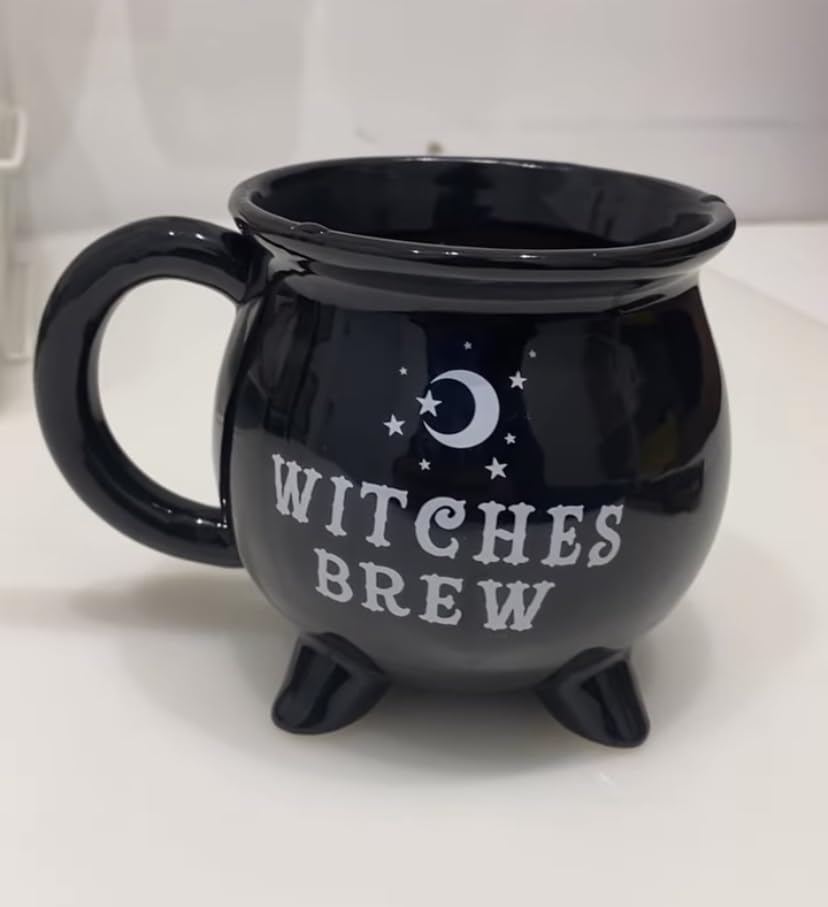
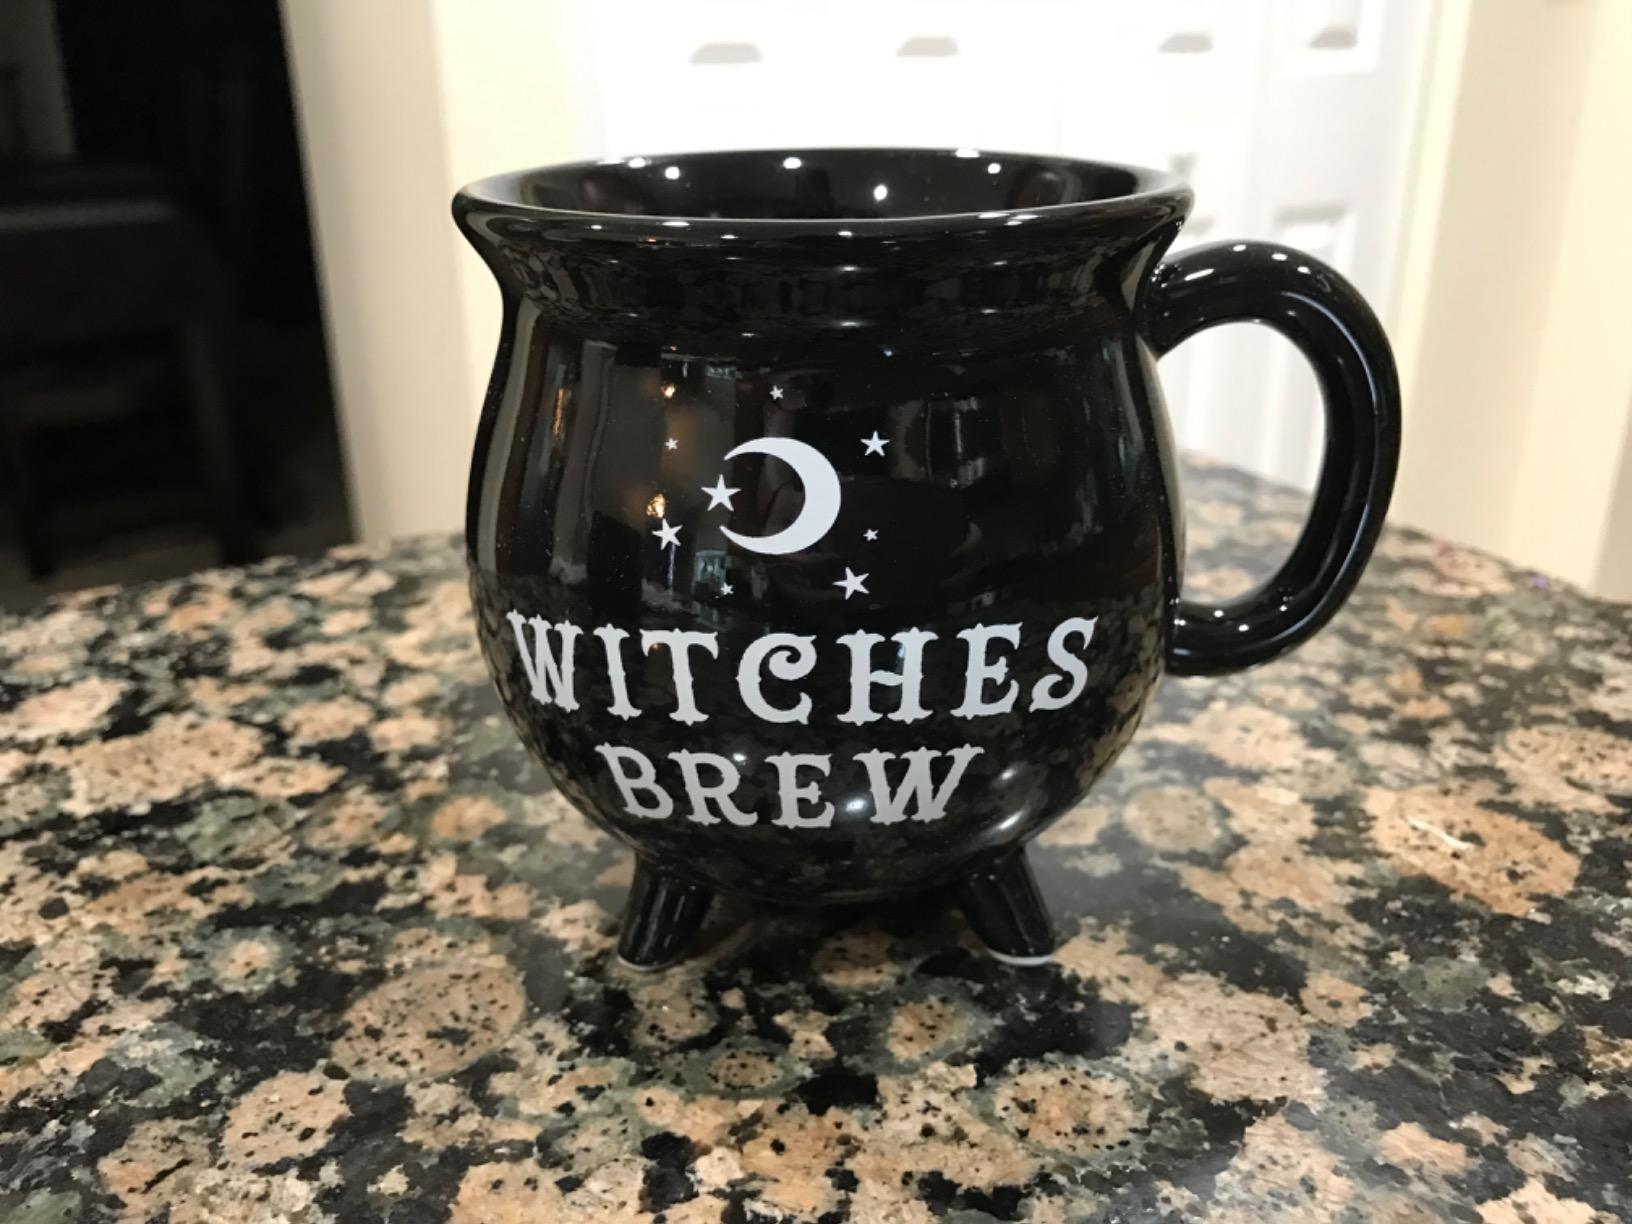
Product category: items_mug
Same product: yes